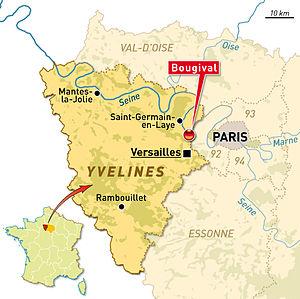
Bougival est une commune française située dans le département des Yvelines en région Île-de-France. Ses habitants sont appelés les Bougivalais.